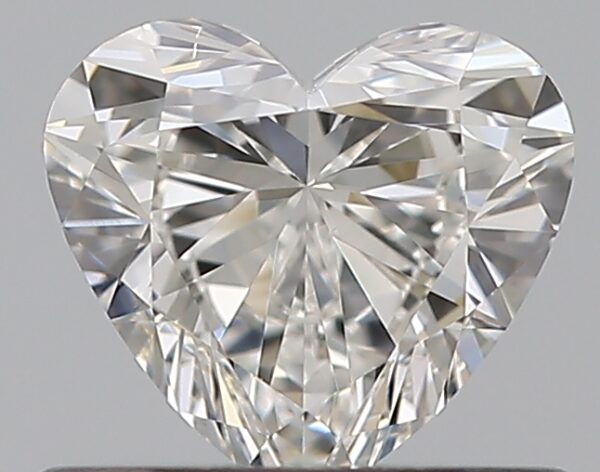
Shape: heart
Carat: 0.5
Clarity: VS2
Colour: H
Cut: EX
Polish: EX
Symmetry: VG
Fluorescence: N
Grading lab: GIA
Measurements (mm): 5.04 x 5.55 x 3.03